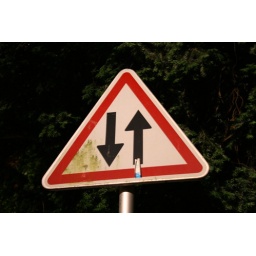
Two Way Traffic road sign in Strasbourg France